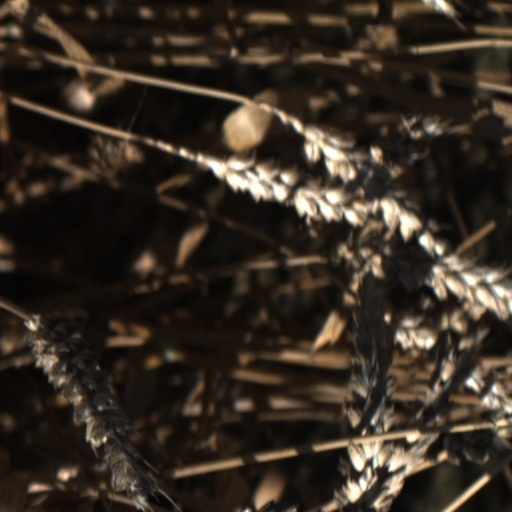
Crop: wheat